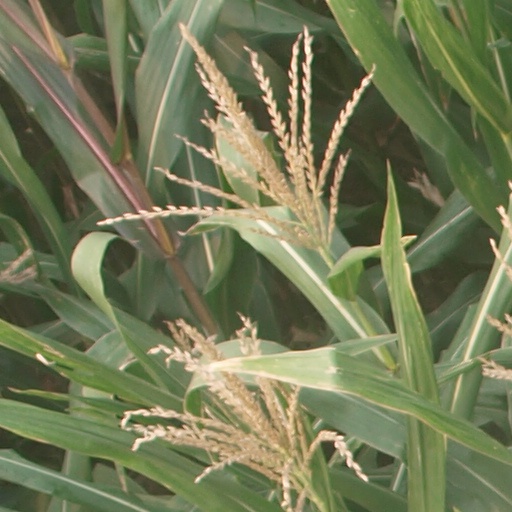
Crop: maize; corn